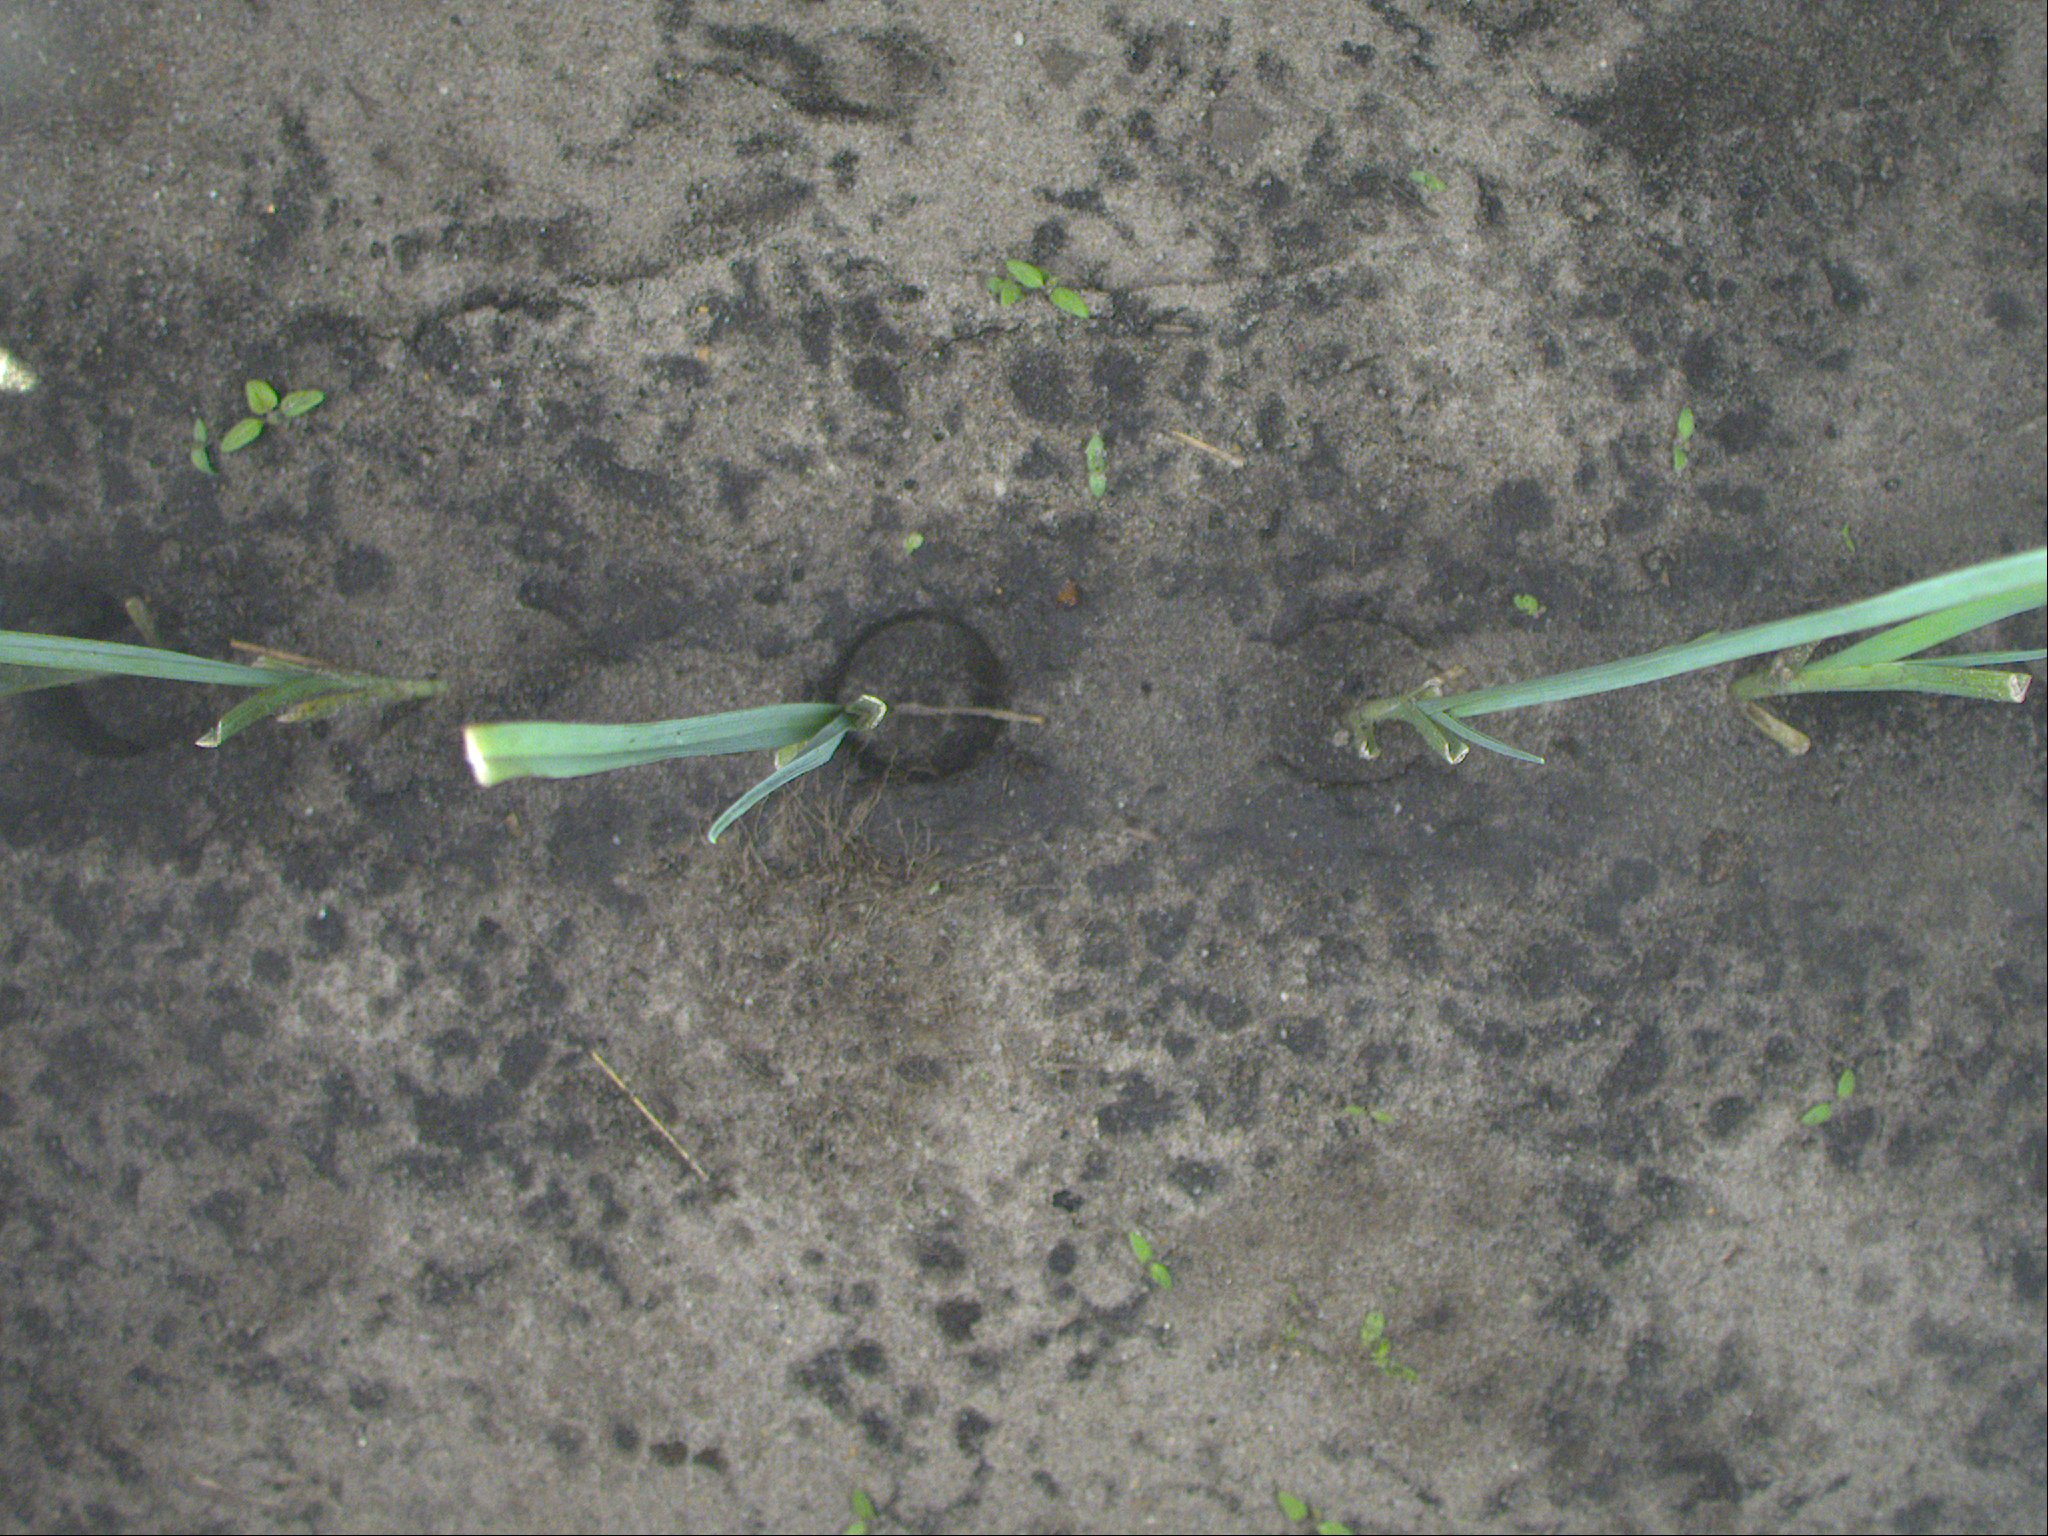
Crop: leek
Objects: leek, leek, leek, leek, stem_leek, stem_leek, stem_leek, stem_leek